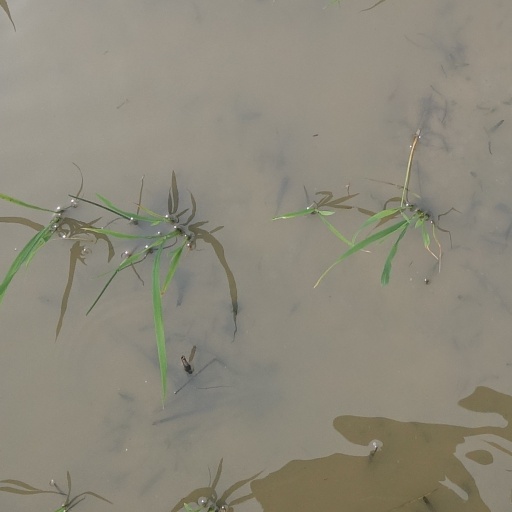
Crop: rice